List of people from Oak Park, Illinois

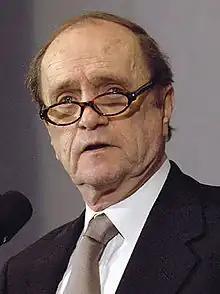
Bob Newhart

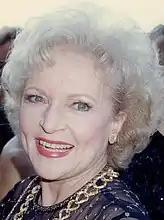
Betty White

Bob Newhart, comedian and actor ("The Bob Newhart Show", "Newhart")